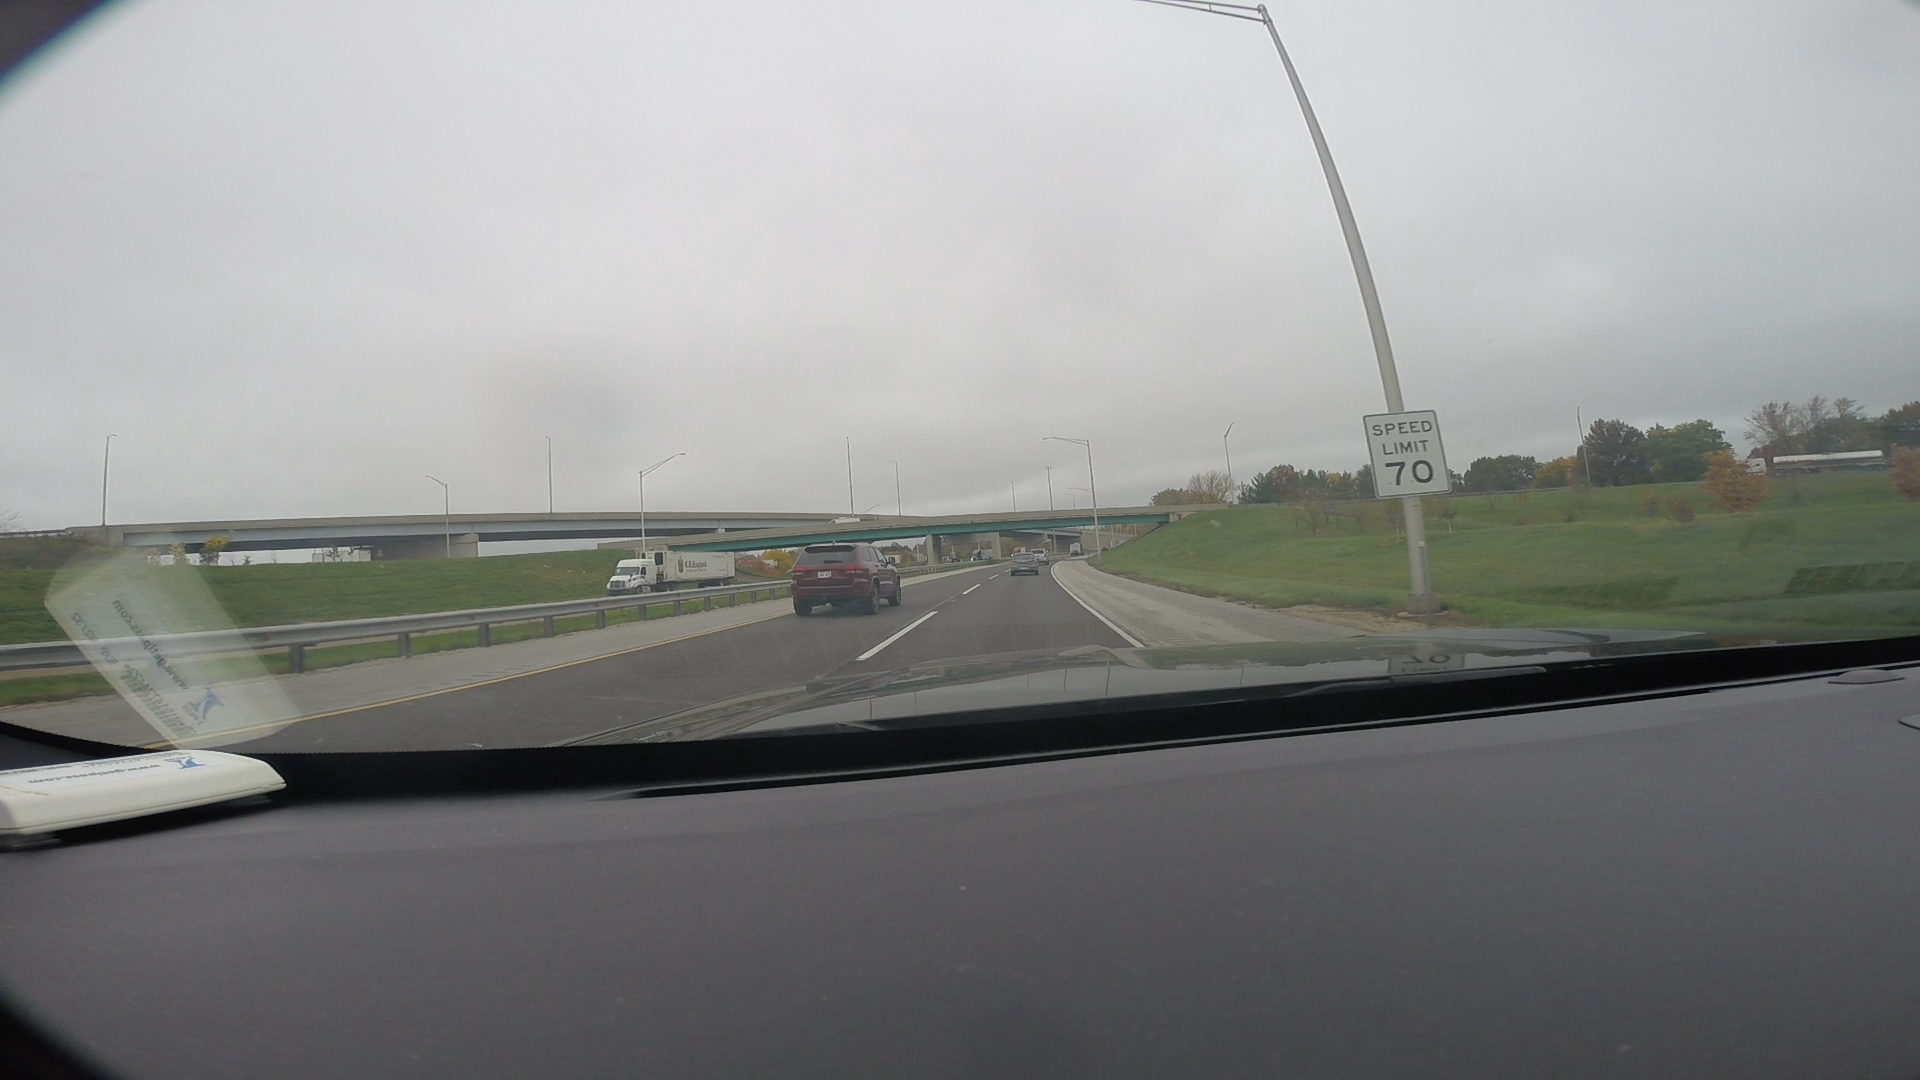
Speed limit sign label: mph70